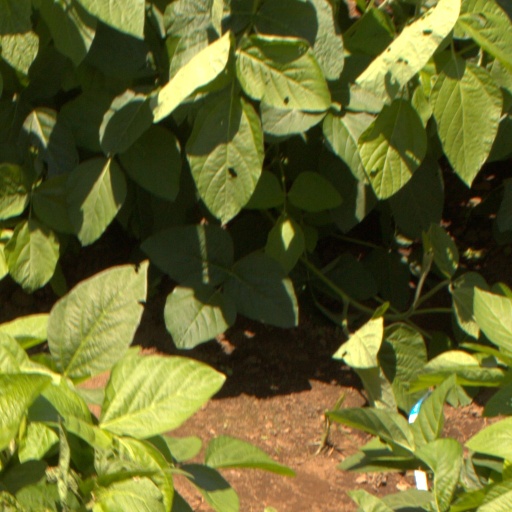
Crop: soybean